Yan Ying

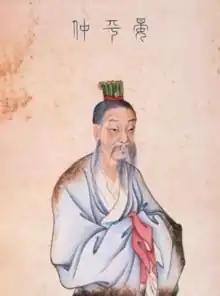
The caption is in seal script, written in the Classical Chinese style from right to left

Yan Ying (–500BC), better known as Yanzi, was a Chinese philosopher and minister of the state of Qi during China's Spring and Autumn period. An elder contemporary of Confucius, Yanzi has been described as "by far the most creative thinker of the "Chunqiu" age". He is traditionally credited with the Warring States text "Yanzi Chunqiu", the "Annals of Master Yan".